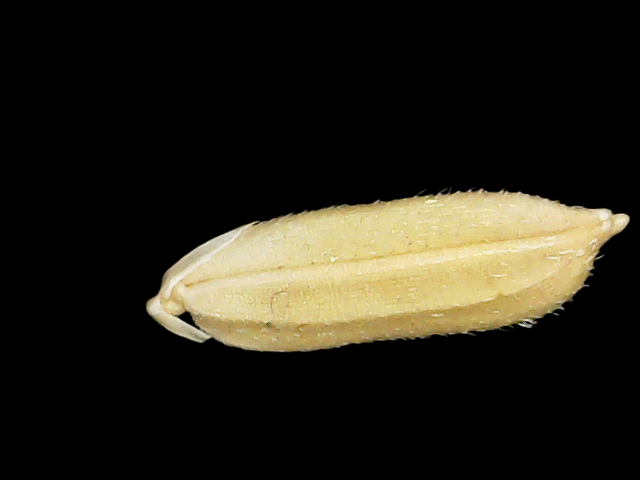
Rice variety: Bd30